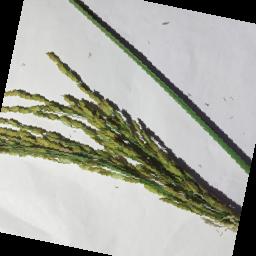
Label: Rice___Neck_Blast